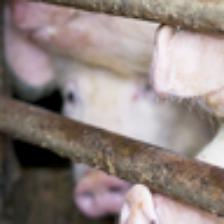
Label: NonHuman